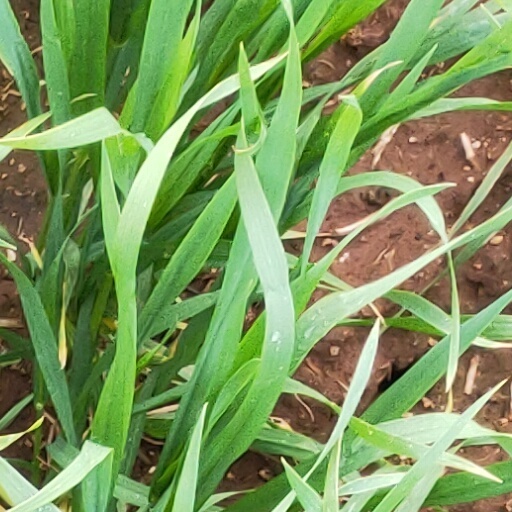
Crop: wheat